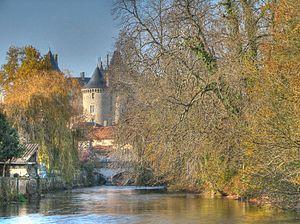
Verteuil-sur-Charente est une commune du Sud-Ouest de la France, située dans le département de la Charente.